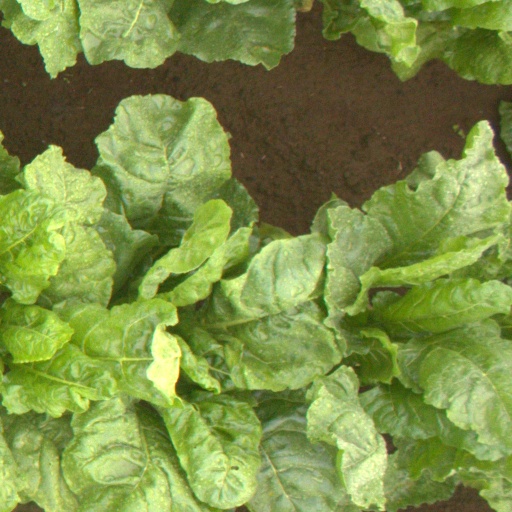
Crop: sugar beet